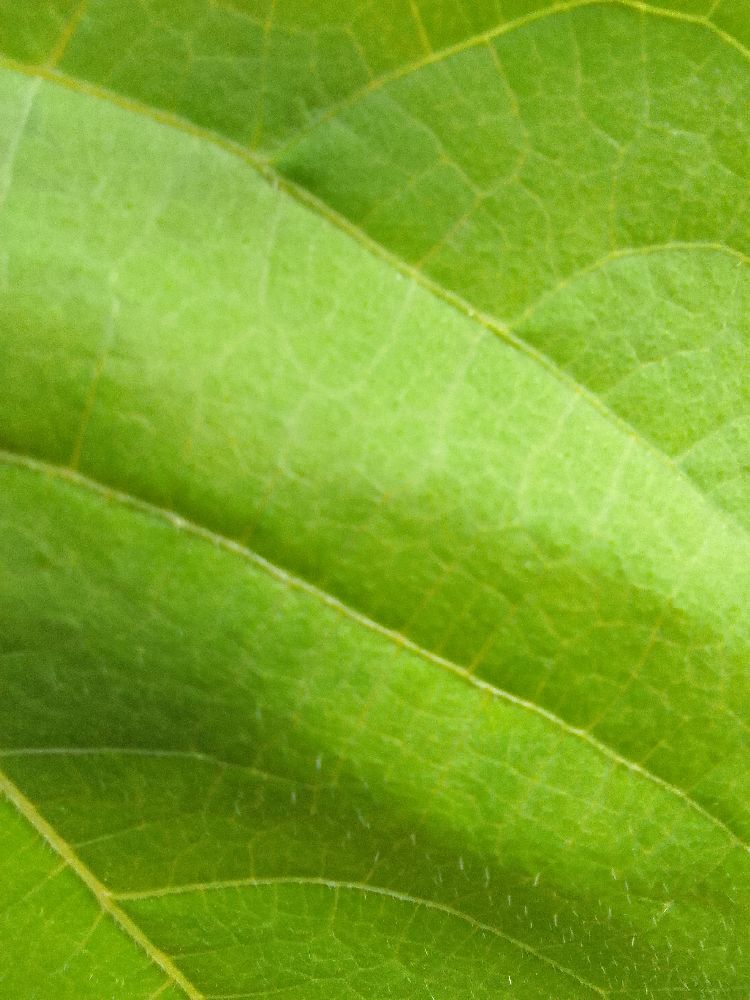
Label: healthy